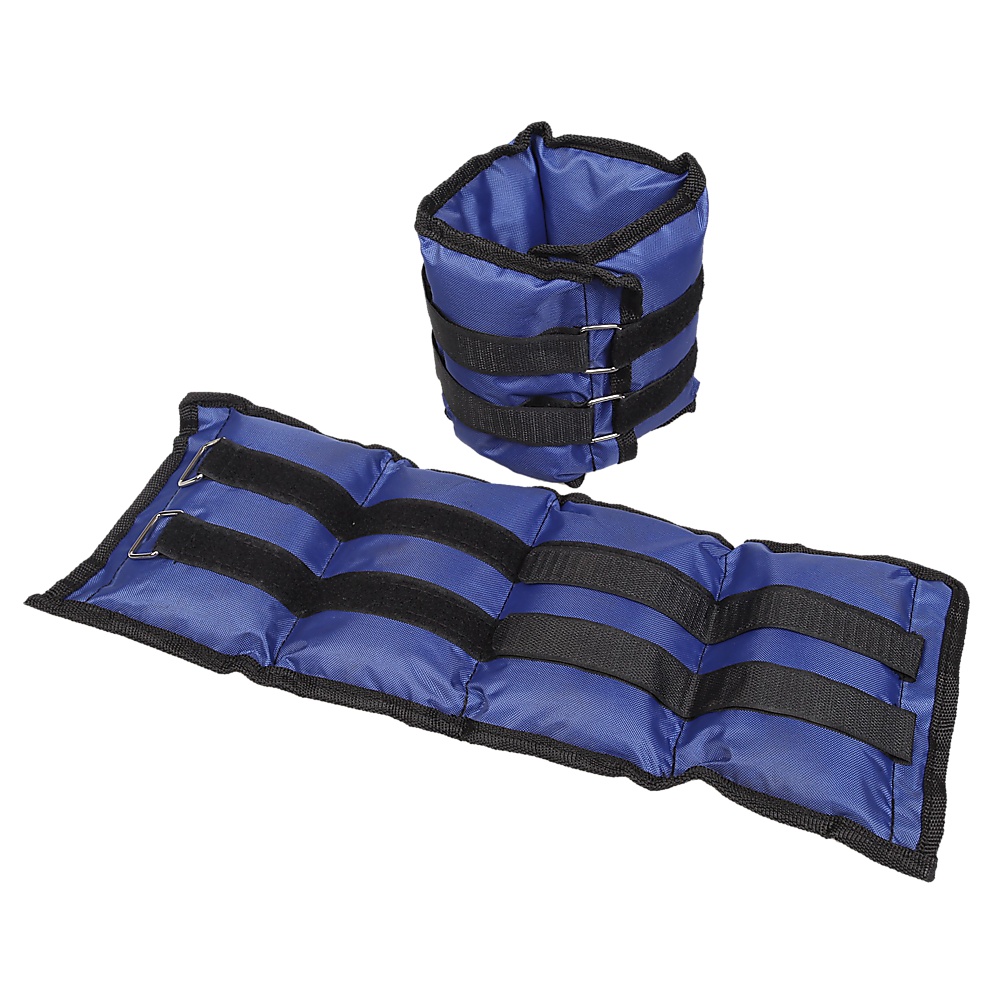
5kg Adjustable Ankle/Wrist Weight Straps
Take your workout to a whole new level with our weight set that focuses on the ankle and wrist muscle groups!! Making our ankle/wrist weight set part of your regular exercise routine will build strength and enhance tone. These weights quickly and easily strap onto your ankles or wrists and impact every move you make. Strap them on during your aerobic and weight training routines. You'll hardly know they're there but you'll see great results. Intensify your boxing, martial arts and kickboxing training by slipping on these weights. Filled with soft castle iron sand, our strap-on weights are constructed from durable oxford cloth that ensure durability and comfort. The well-balanced padded straps are fully adjustable for a custom fit. Whether running errands or doing chores around the house, wearing our ankle/wrist weights will make everything you do a step toward a better physique! Features: Adjust for comfort and fit Ideal for both weight and aerobic training Intensifies all workouts Enhanced results Specifications: Comes in blue Weight: 5kg per pair Dimensions: 42 x 16 cm (L x W) Package dimensions: 43 x 19 x 8.5cm (L x W x H) Package weight: approximately 5.5kg Attributes: Size: 5kg Note: COM (change of mind) Return Policy: The product must be unopened and in brand new condition, with the return to be organised by the customer. Once received and verified to be in the condition specified, refund is only of the item value minus 15% restocking fee (not including initial shipping). An additional return charge, which is same cost as that of initial shipping, will be deducted from the refund on returns due to delivery failure caused by customer error. For the health and safety of our staff and other customers, we are unable to accept returns of personal use items.
Brand: The Sunday Deal
Category: Sporting Goods > Fitness & General Exercise Equipment > Weighted Clothing